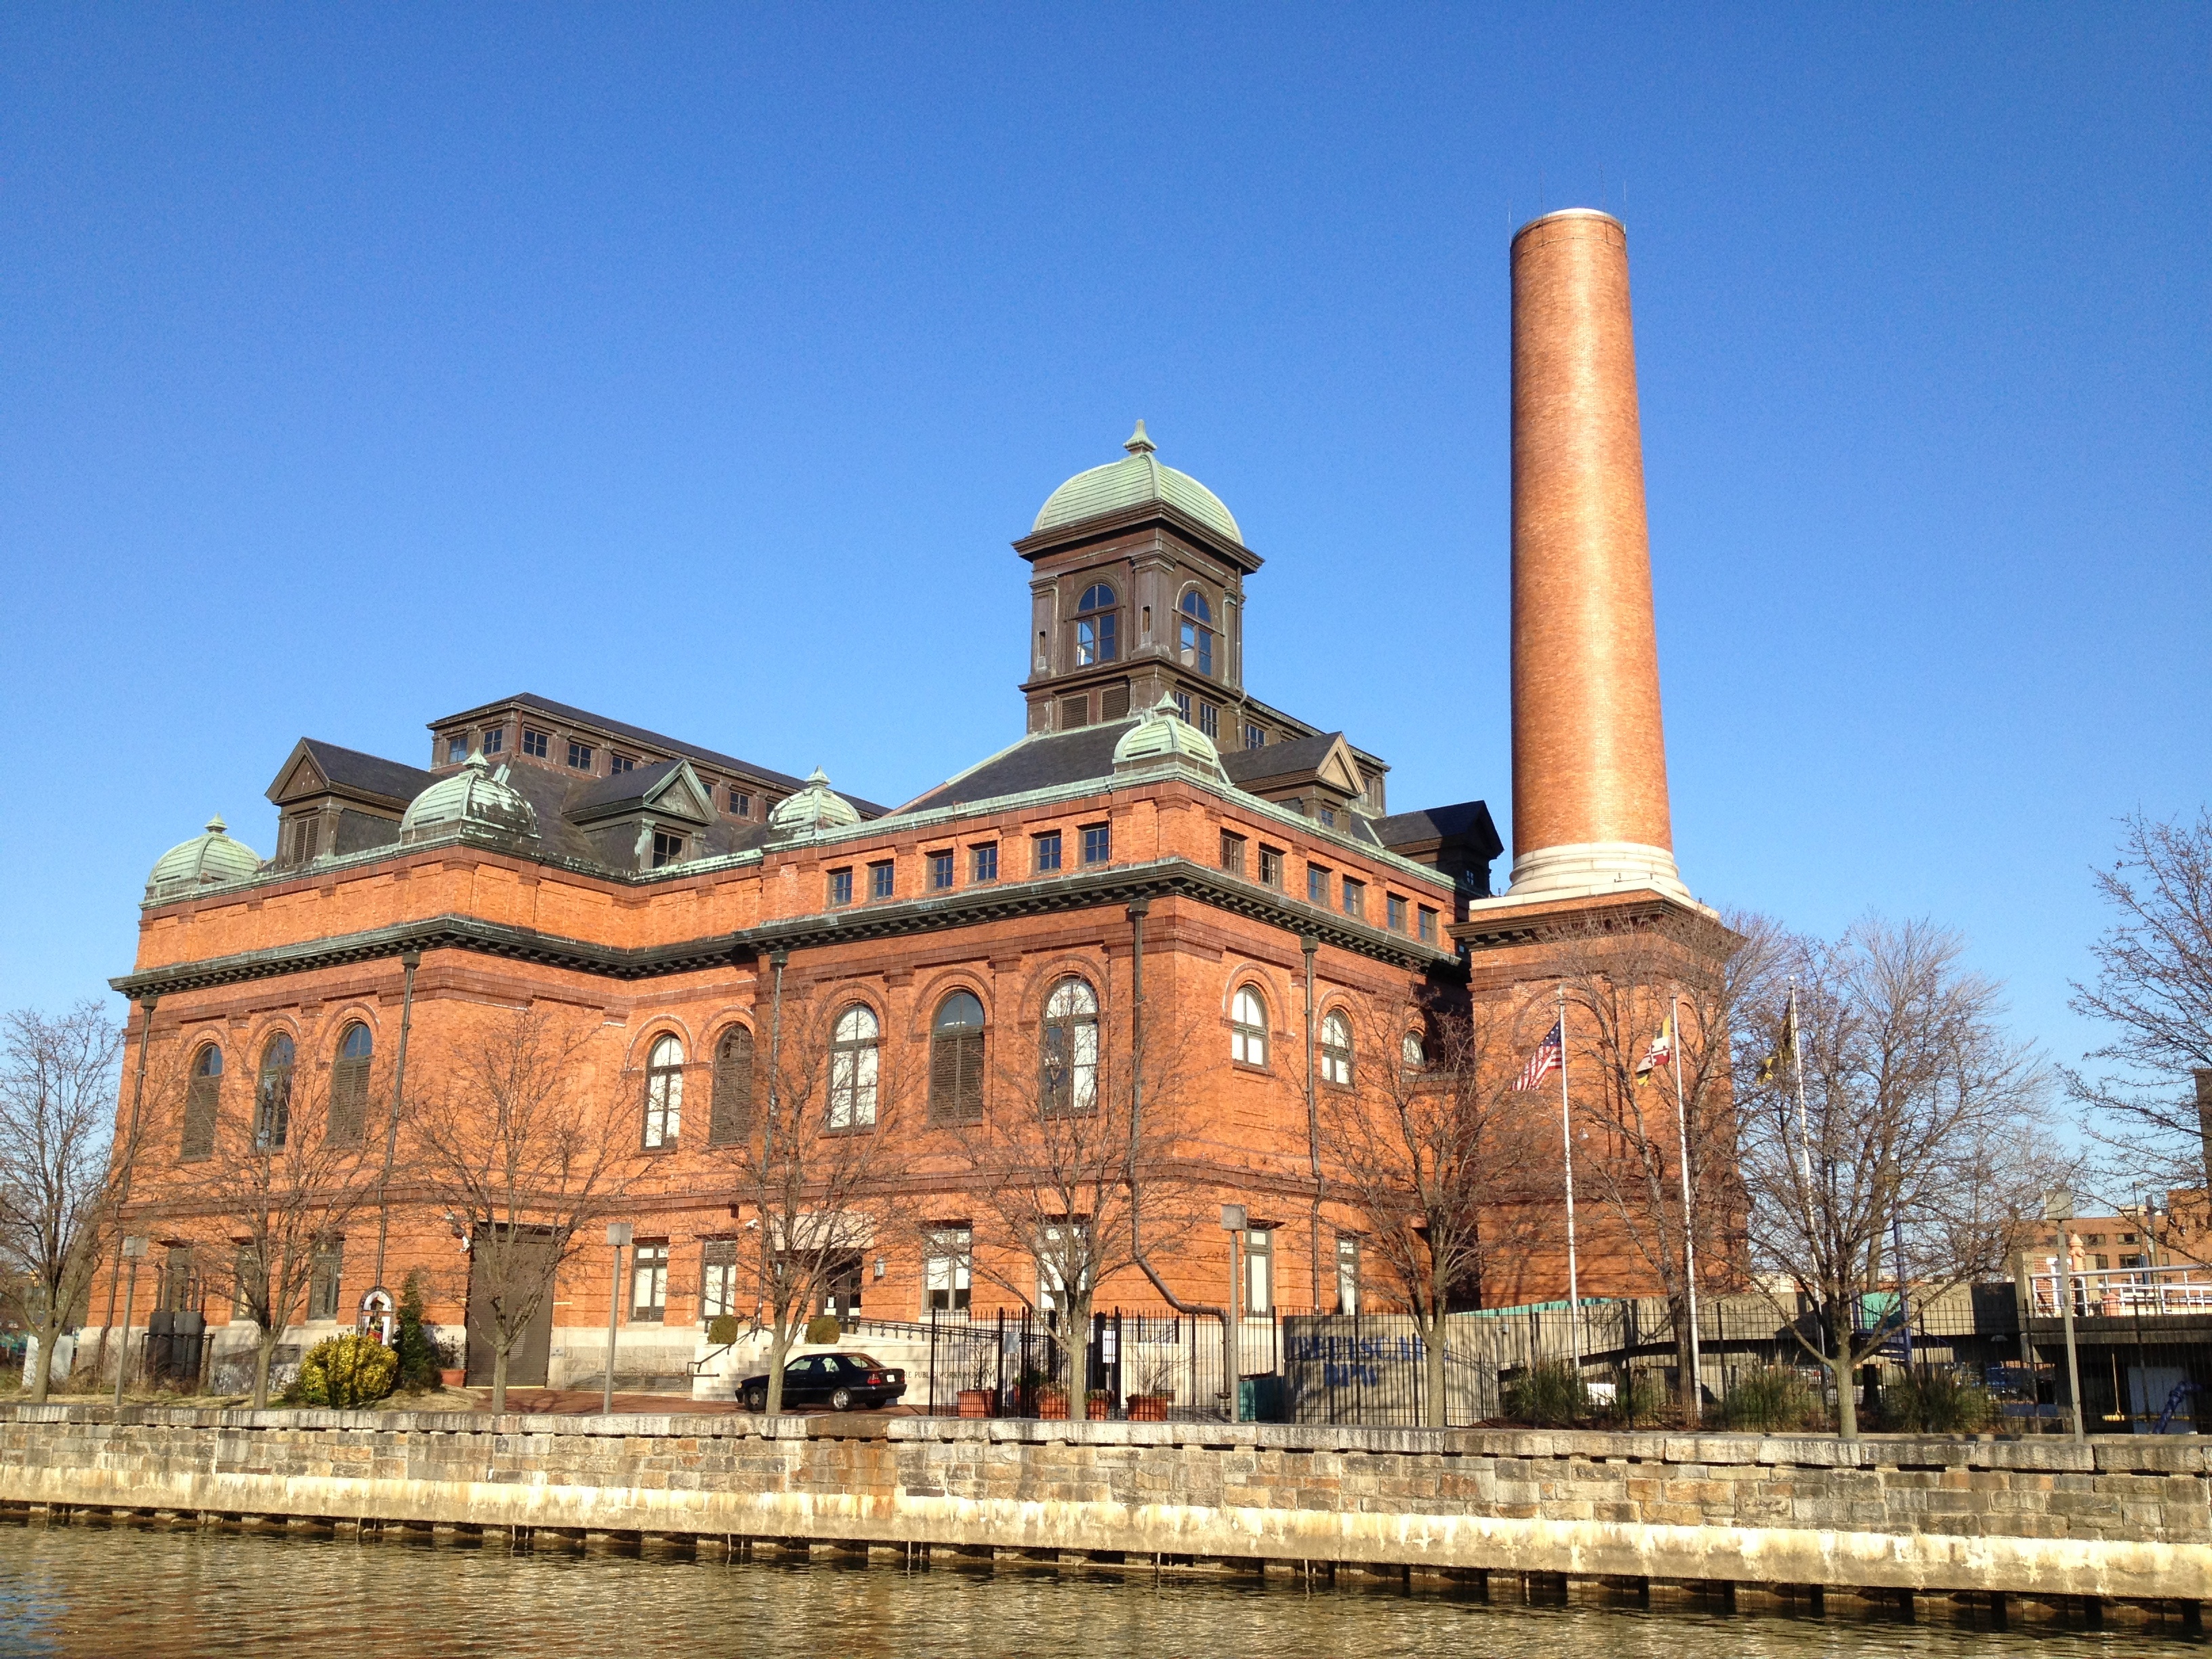
architecture, building, palace, landmark, church, place of worship, estate, historic site, ancient history